Municipal Borough of Castleford

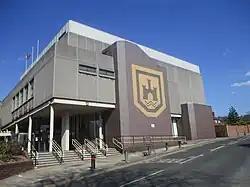
Castleford Civic Centre, Ferrybridge Road

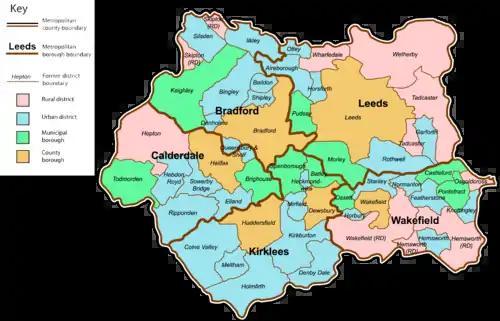
The surrounding pre-1974 districts which now make up West Yorkshire

The Borough Council built Castleford Civic Centre in 1970 as a purpose-built auditorium featuring two large function rooms as well as being an administration base for the Council, with an official opening by the Duchess of Kent on 14 March 1970.